Eightmile Mountain

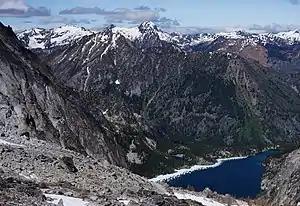
Eightmile Mountain and Colchuck Lake from the top of Aasgard Pass

The history of the formation of the Cascade Mountains dates back millions of years ago to the late Eocene Epoch. With the North American Plate overriding the Pacific Plate, episodes of volcanic igneous activity persisted. In addition, small fragments of the oceanic and continental lithosphere called terranes created the North Cascades about 50 million years ago.